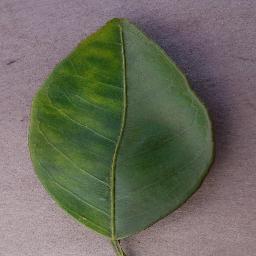
Label: Orange___Haunglongbing_(Citrus_greening)